List of secondary highways in Cochrane District

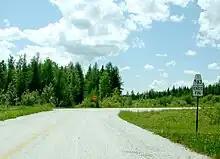
Southern terminus of highway 583 in Mead.

Secondary Highway 626, commonly referred to as Highway 626, was a former alignment of Highway 11 in Northern Ontario. The secondary highway started in Porquis Junction at Highway 67, and headed south, roughly a kilometre away from the main road, paralleling it for the entire length.